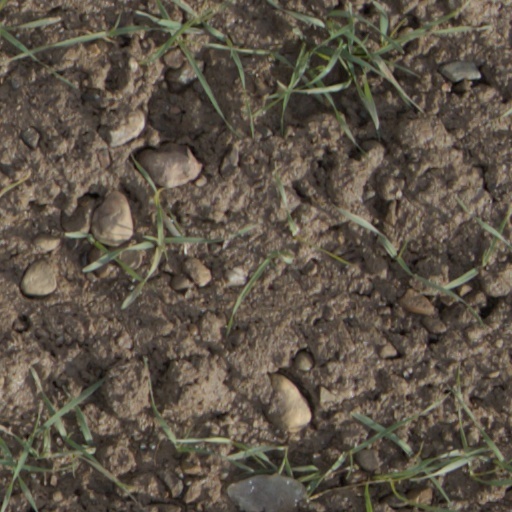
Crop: wheat